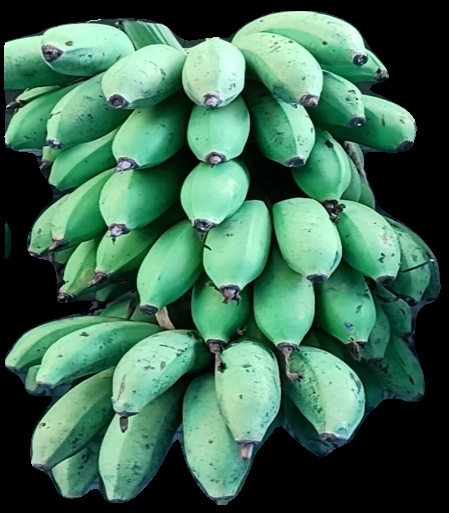
Variety: rasbale
Grade: grade2